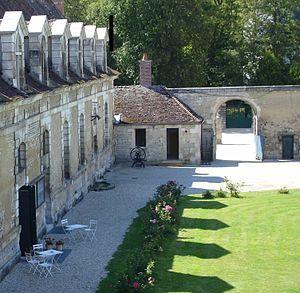
le site d'expositions du Centre d'art de l'Yonne
Le centre d'art de l'Yonne est un centre d'art contemporain se trouvant à Tanlay, dans le département de l'Yonne en France.